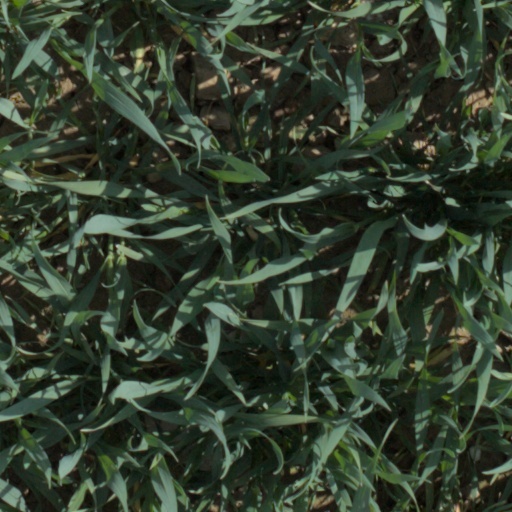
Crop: wheat